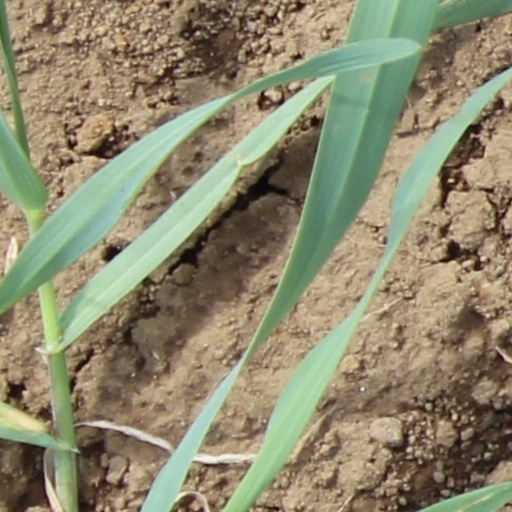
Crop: wheat